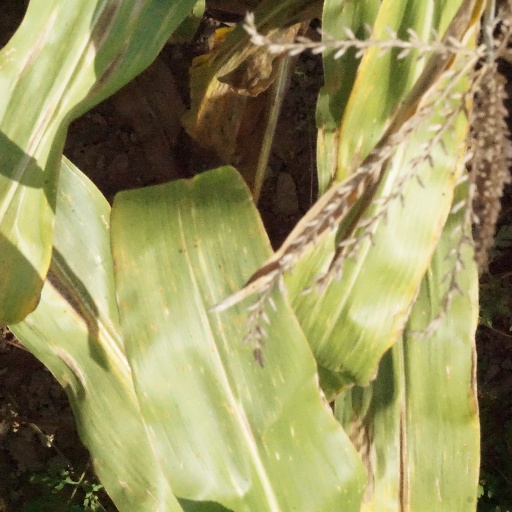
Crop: maize; corn